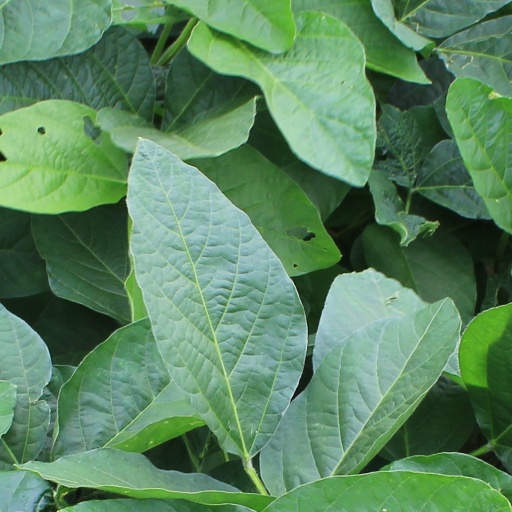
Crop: soybean